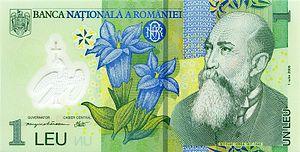
Le leu roumain, au pluriel : lei, qui signifie littéralement en français : « lion », est l'unité monétaire de la Roumanie. Il est divisé en 100 bani mais ceux-ci sont peu utilisés depuis la réforme monétaire du 1ᵉʳ juillet 2005.
Nicolae Iorga est un historien et homme politique roumain né le 18 juin 1871 à Botoșani et mort le 27 novembre 1940 à Strejnicu.